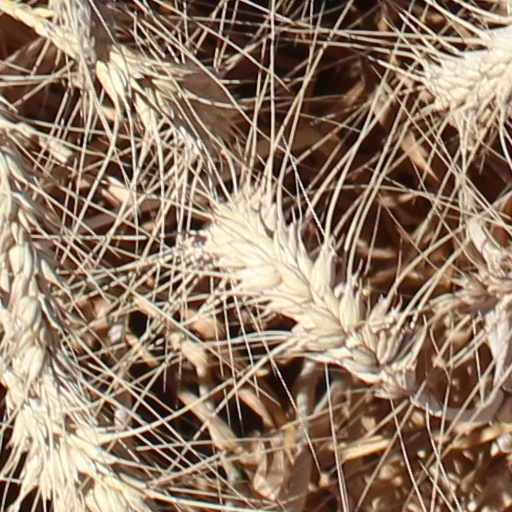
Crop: wheat